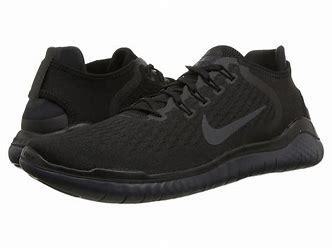
Brand: Nike
Model: Free RN 2018